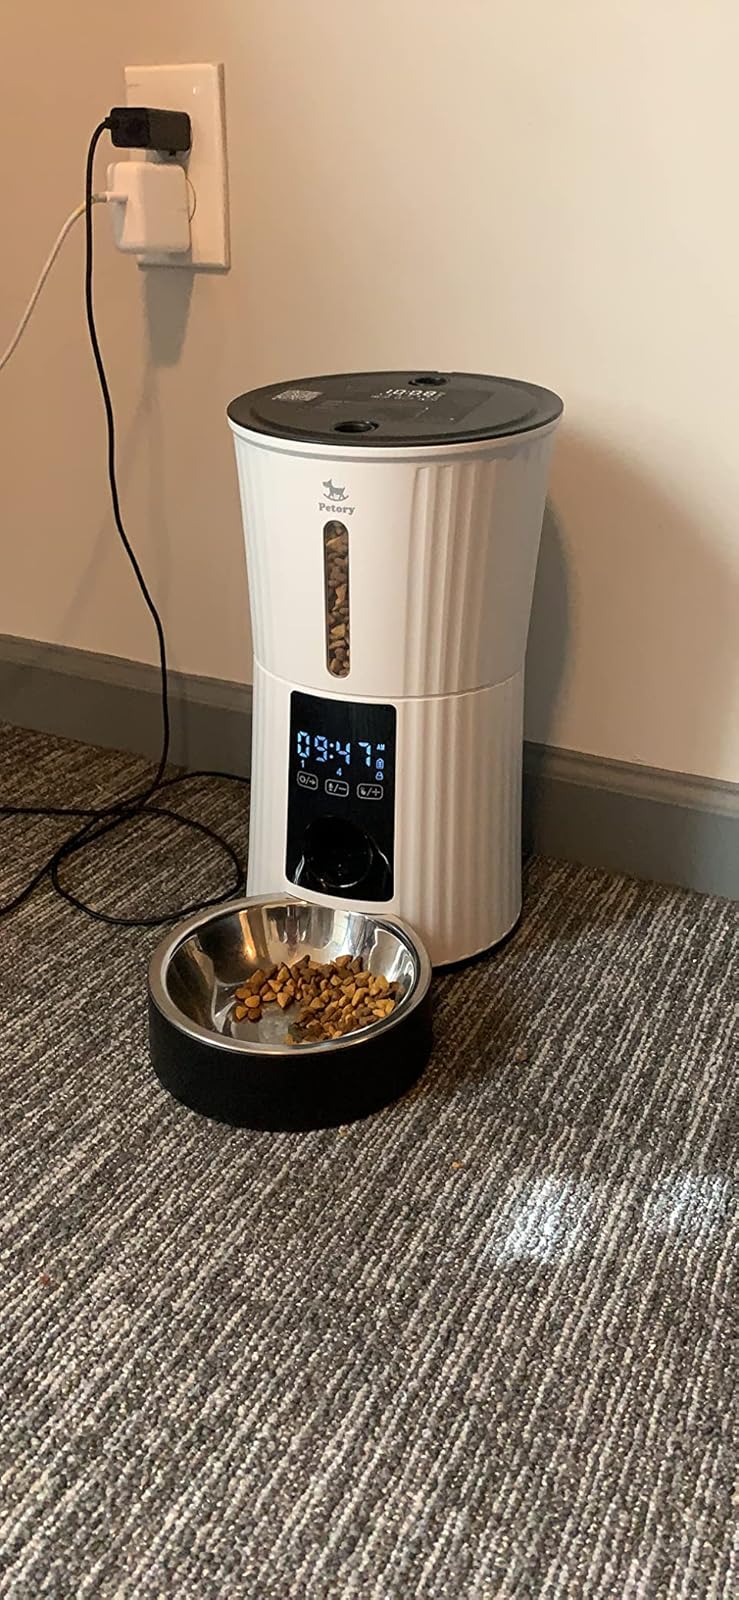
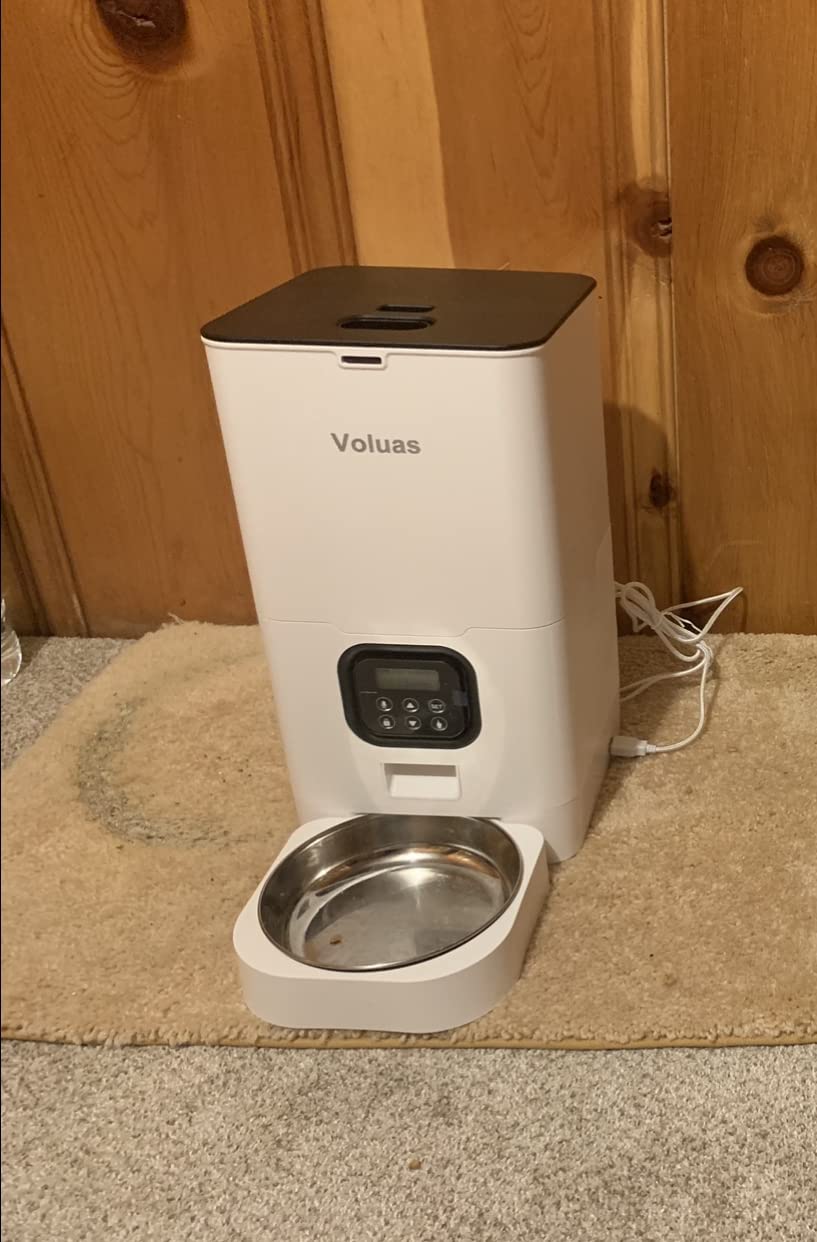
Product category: items_feeder
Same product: no